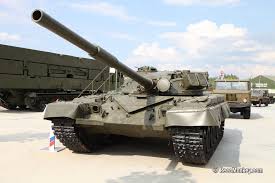
Label: Tank